New York State Route 63

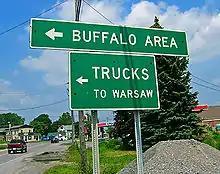
Two green signs on metal poles with white lettering and arrows pointing to the left. The larger one says "Buffalo area" and the smaller says "Trucks to Warsaw". There is a road behind it to the left leading to an intersection at the rear.

From Greigsville, the route heads west through open land into the northeast corner of Wyoming County and the town of Covington. At Peoria, the highway turns to head due northwest, its direction for the next . The bend at Peoria was once a sharp, accident-prone turn known as Peoria Curve; however, the route has been slightly realigned to the north to create a longer, more gradual curve. From Peoria, NY 63 runs across rolling, open terrain to the Genesee County line and the town of Pavilion. Just past the county line, the route connects to the northern end of NY 246. A mile (1.6 km) beyond, NY 63 drops down slightly to intersect with NY 19 at the hamlet of Pavilion. After the traffic light at the center of the hamlet, NY 63 crosses Oatka Creek and climbs back up out of the Wyoming Valley.